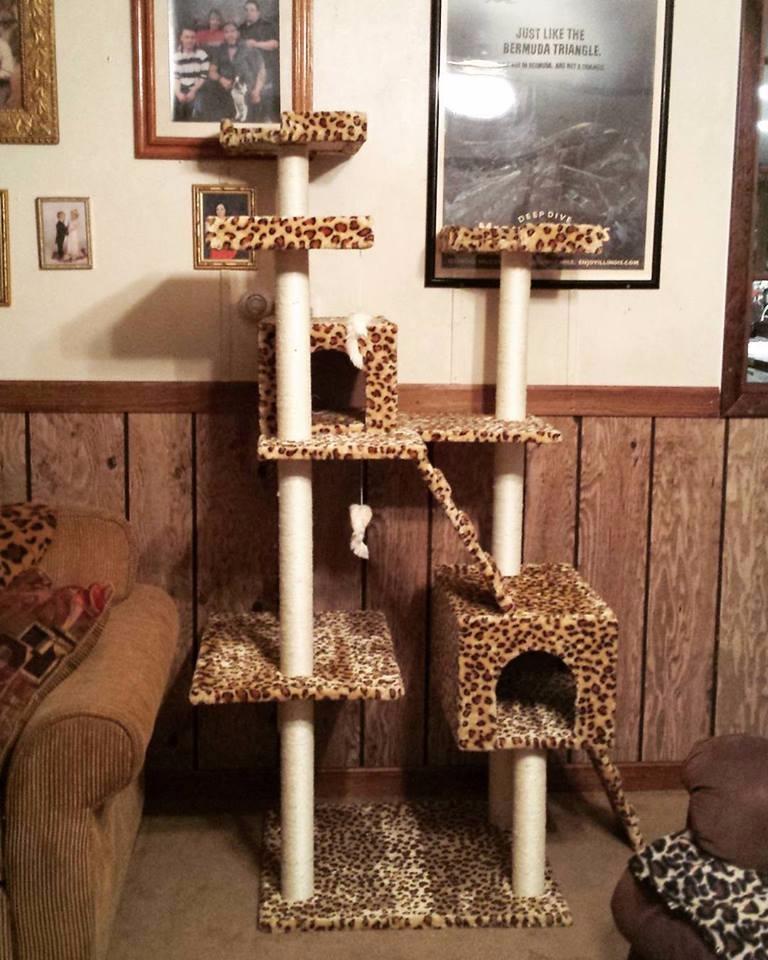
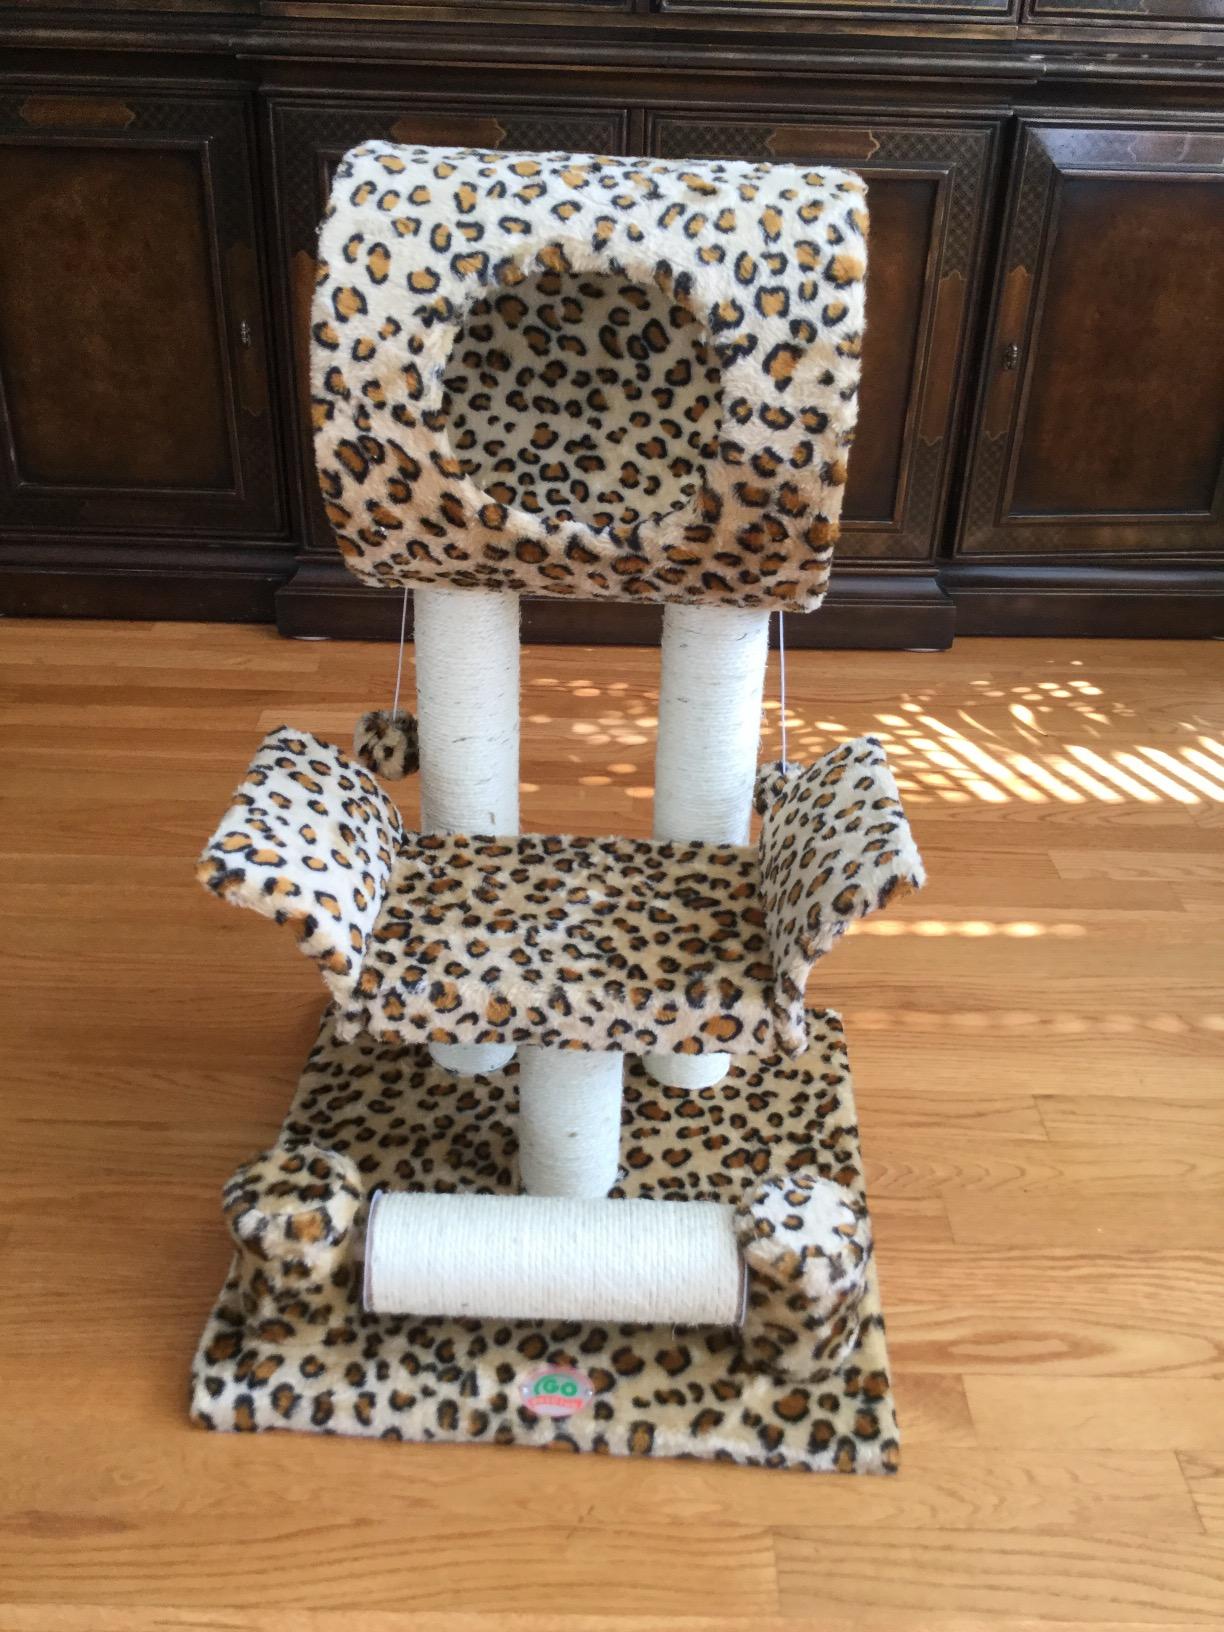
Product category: items_cat tree
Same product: no